Pleasant Ridge Historic District

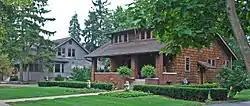

The Pleasant Ridge Historic District is a primarily residential historic district located in Pleasant Ridge, Michigan. The original portion of the district was listed on the National Register of Historic Places in 1992, and encompassed an area west of Woodward Avenue to Ridge Road, and running from Millington Road to the city limits of Ferndale. The boundaries of the district were increased in 2010, to include the area west of Ridge Road to the city limits of Royal Oak, Huntington Woods, Oak Park, and Ferndale.